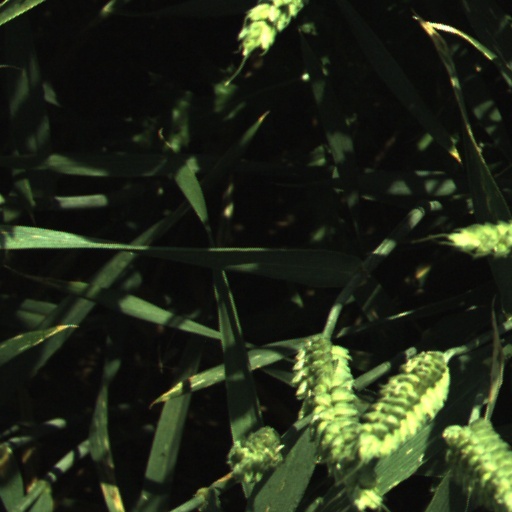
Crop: wheat